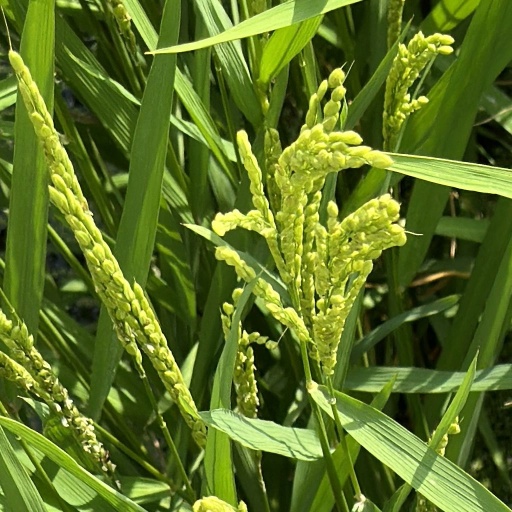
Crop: rice